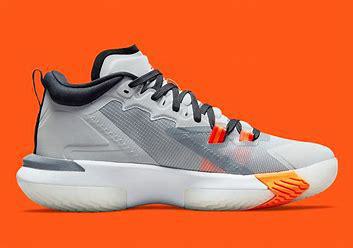
Brand: Jordan
Model: Zion 3